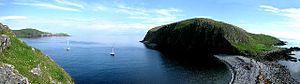
Les îles Shiant, en anglais Shiant Isles, en gaélique écossais Na h-Eileanan Mòra, est un groupe d'îles du Royaume-Uni situé en Écosse.